Glossary of winemaking terms

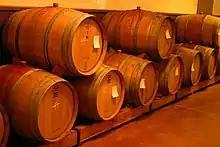
Aging barrels

Crossflow filtration: A highspeed form of microfiltration that has the wine flow across a membrane filter rather than through it.